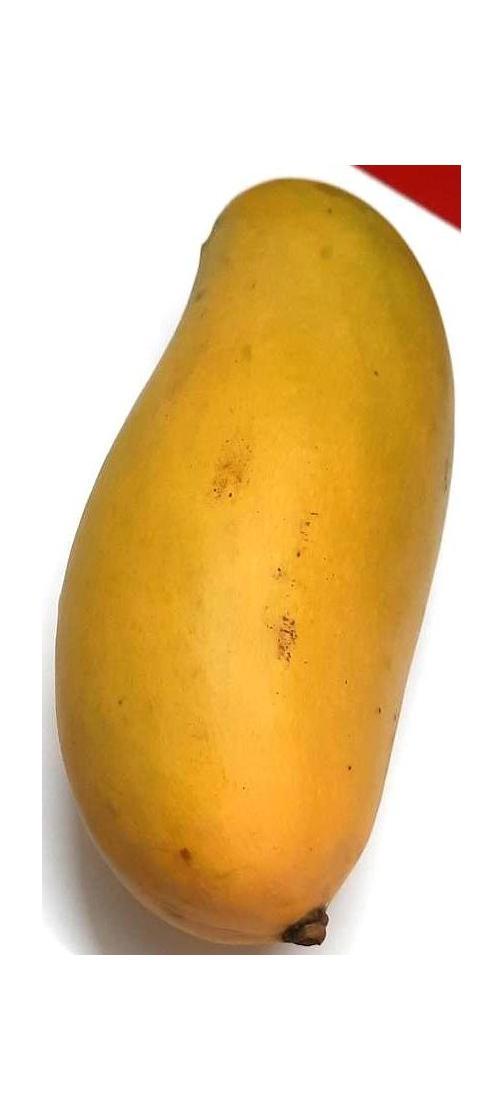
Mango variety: Banana Mango